Qasr El Eyni Street

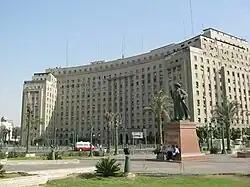
Tahrir Square with the Mogamma building, Qasr El Eyni Street begins to the left.

The Metro's Sadat Station serves Tahrir Square, providing links to Giza, Helwan, Maadi, and other districts and suburbs of Greater Cairo. The area around Tahrir Square includes the Egyptian Museum, the Headquarters of the Arab League building, the Mogamma government building, the original downtown campus of the American University in Cairo, the Nile Hotel, and used to host the National Democratic Party headquarters building until it was demolished in the aftermath of the Egyptian revolution of 2011.